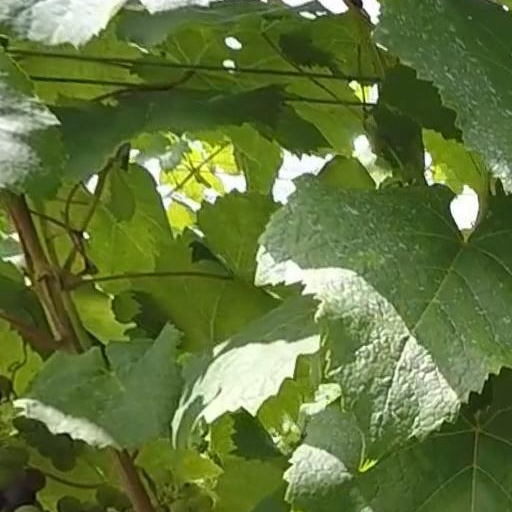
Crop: grape